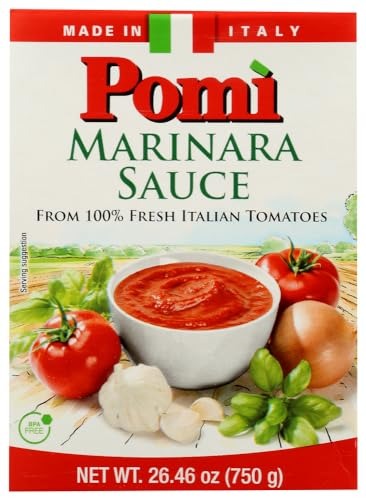
Item Name: Pomi Sauce Marinara 26.46 oz (Pack Of 12)
Product Description: Since the beginning, Boschi Food & Beverage S.p.A treats and processes the tomato not as an industrial product. Thanks to the control of the whole-food chain of the product, Boschi utilizes on the Italian raw material picked and manufactured on the spot,
Value: 317.52
Unit: Ounce

Price: 36.24